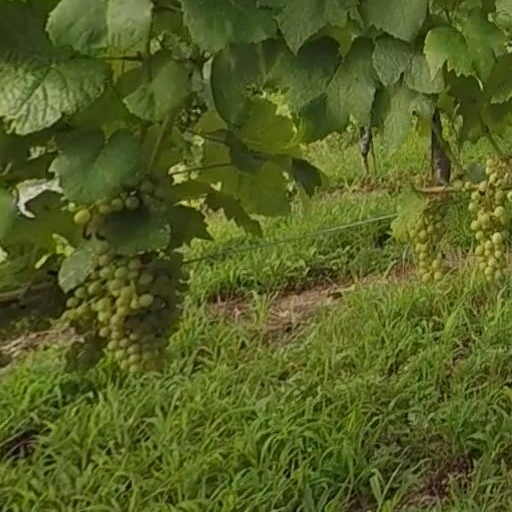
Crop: grape